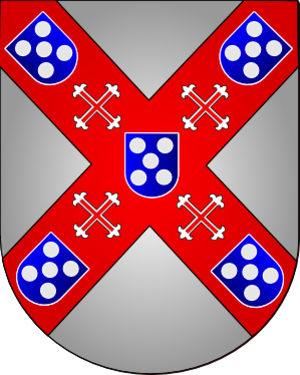
Cette page donne les armoiries de plusieurs grandes familles européennes.
Cette page donne les armoiries des membres de la maison de Bragance.
Armorial des Aviz